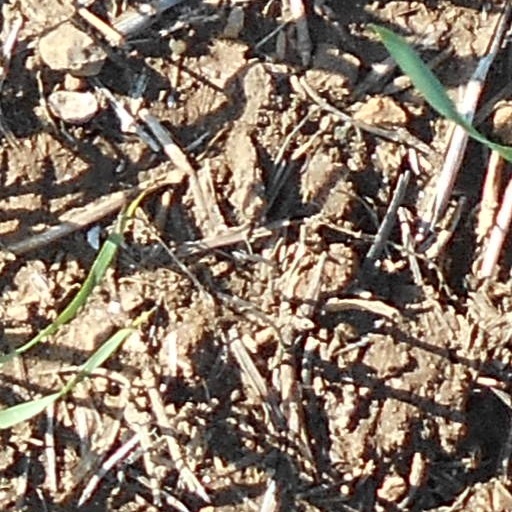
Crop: wheat